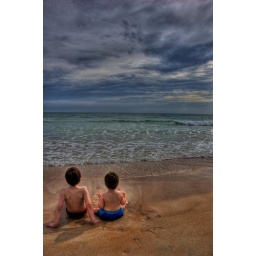
The boys sit at the beach in October. They enjoyed the waves coming in while they were sitting down.